Northwest Airlines Flight 255

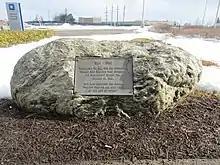
Northwest Flight 255 Memorial Stone at GM Proving Ground, Milford, Michigan

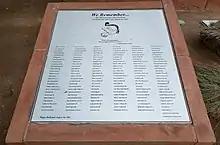
Northwest Flight 255 memorial plaque in downtown Phoenix

In memory of the victims, a black granite memorial was erected in 1994; it stands (surrounded by blue spruce trees) at the top of the hill at Middlebelt Road and I-94, the site of the accident. The memorial has a dove with a ribbon in its beak reading, "Their spirit still lives on ..."; below it are the names of those who perished in the accident. Another monument to the victims (many of whom were from the Phoenix area) stands next to Phoenix City Hall.